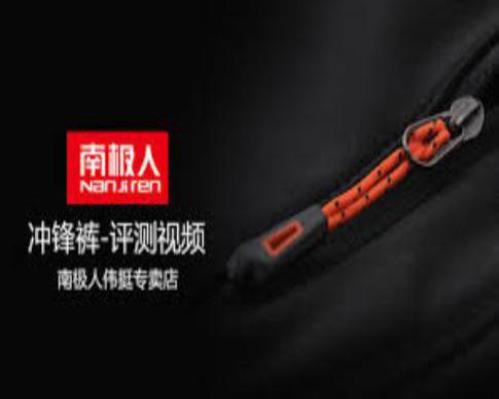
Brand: nanjiren
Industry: Clothes